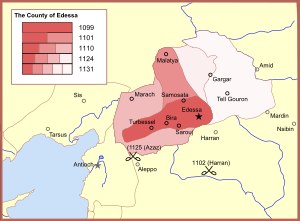
Balduin 1. af Jerusalem / Greve af Edessa / Konsolidering
Udvidelsen af Edessa Grevskab fra 1098 til 1131 (det område, som Balduin erobrede er aftegnet med den mørkeste farve)
Balduin 1., også kendt som Balduin af Boulogne, var den første greve af Edessa fra 1098 til 1100, og den første konge af Jerusalem fra 1100 til sin død. Som den yngste søn af Eustace 2., greve af Boulogne og Ida af Lorraine, var han bestemt til en kirkekarriere, men han opgav denne og giftede sig med en normannisk adelskvinde Godehilde af Tosny. Han modtog Grevskabet Verdun i 1096, men han sluttede sig snart til korsfarerhæren under sin bror Godfred af Bouillon og blev en af de mest succesrige hærførere under Det 1. korstog.